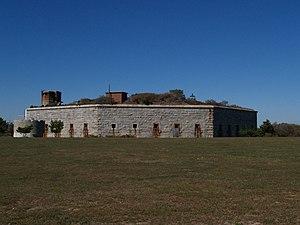
Le phare de Clarks Point est un phare actif situé à New Bedford, dans le comté de Bristol.